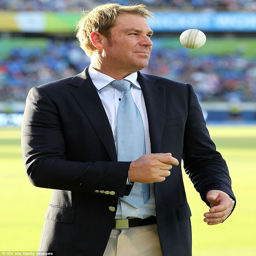
he fits the bill : person fills the aforementioned category